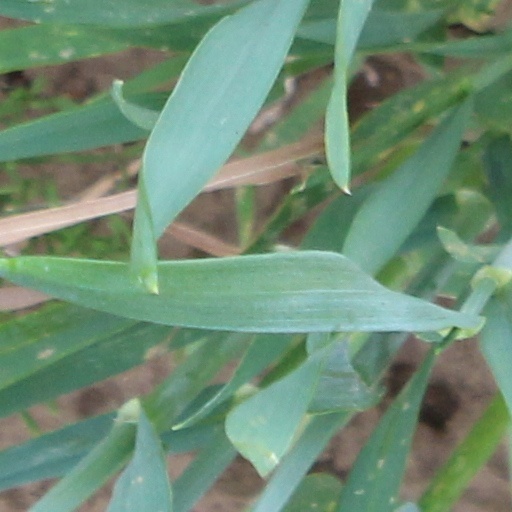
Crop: wheat